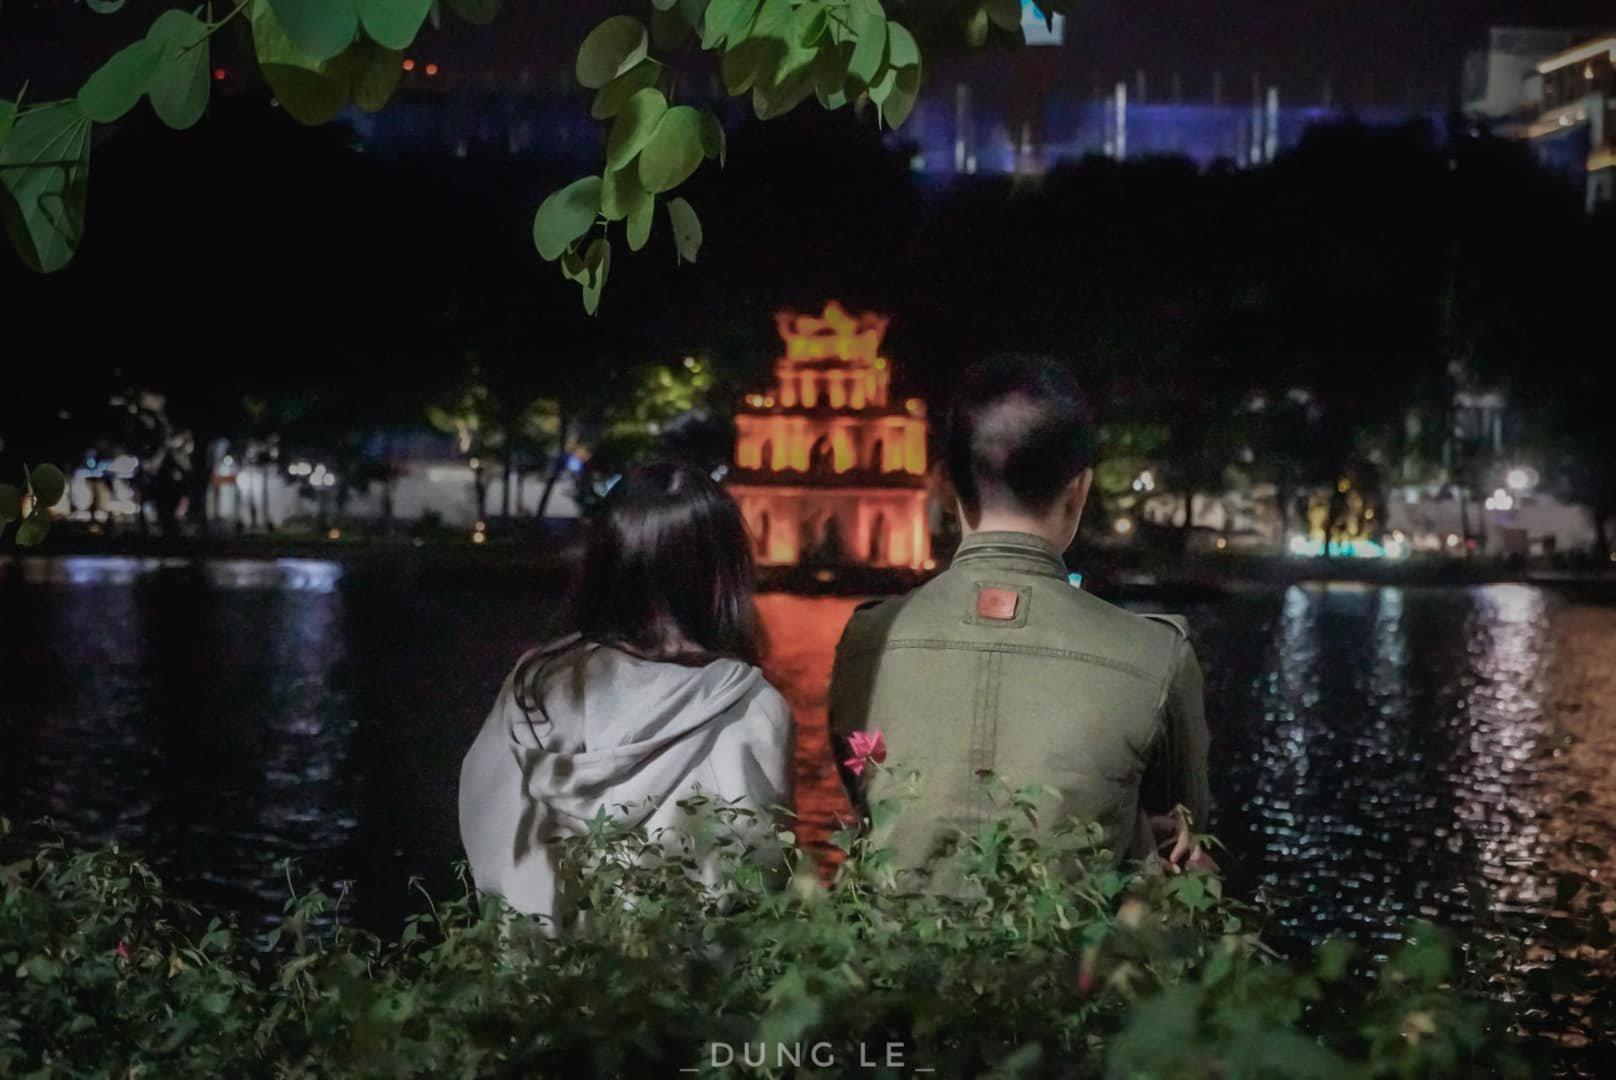
đây là khung cảnh xuất hiện ở bên bờ hồ vào buổi tối